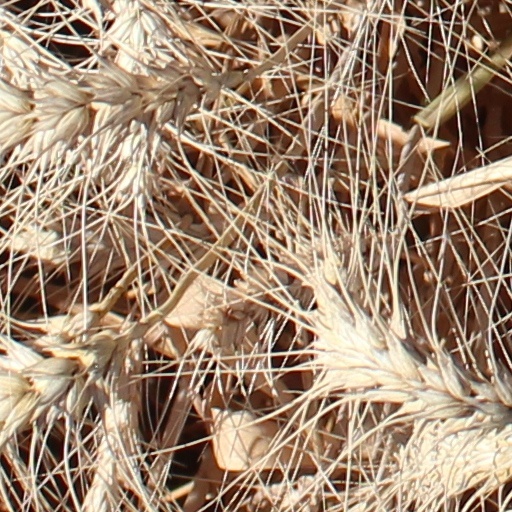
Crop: wheat